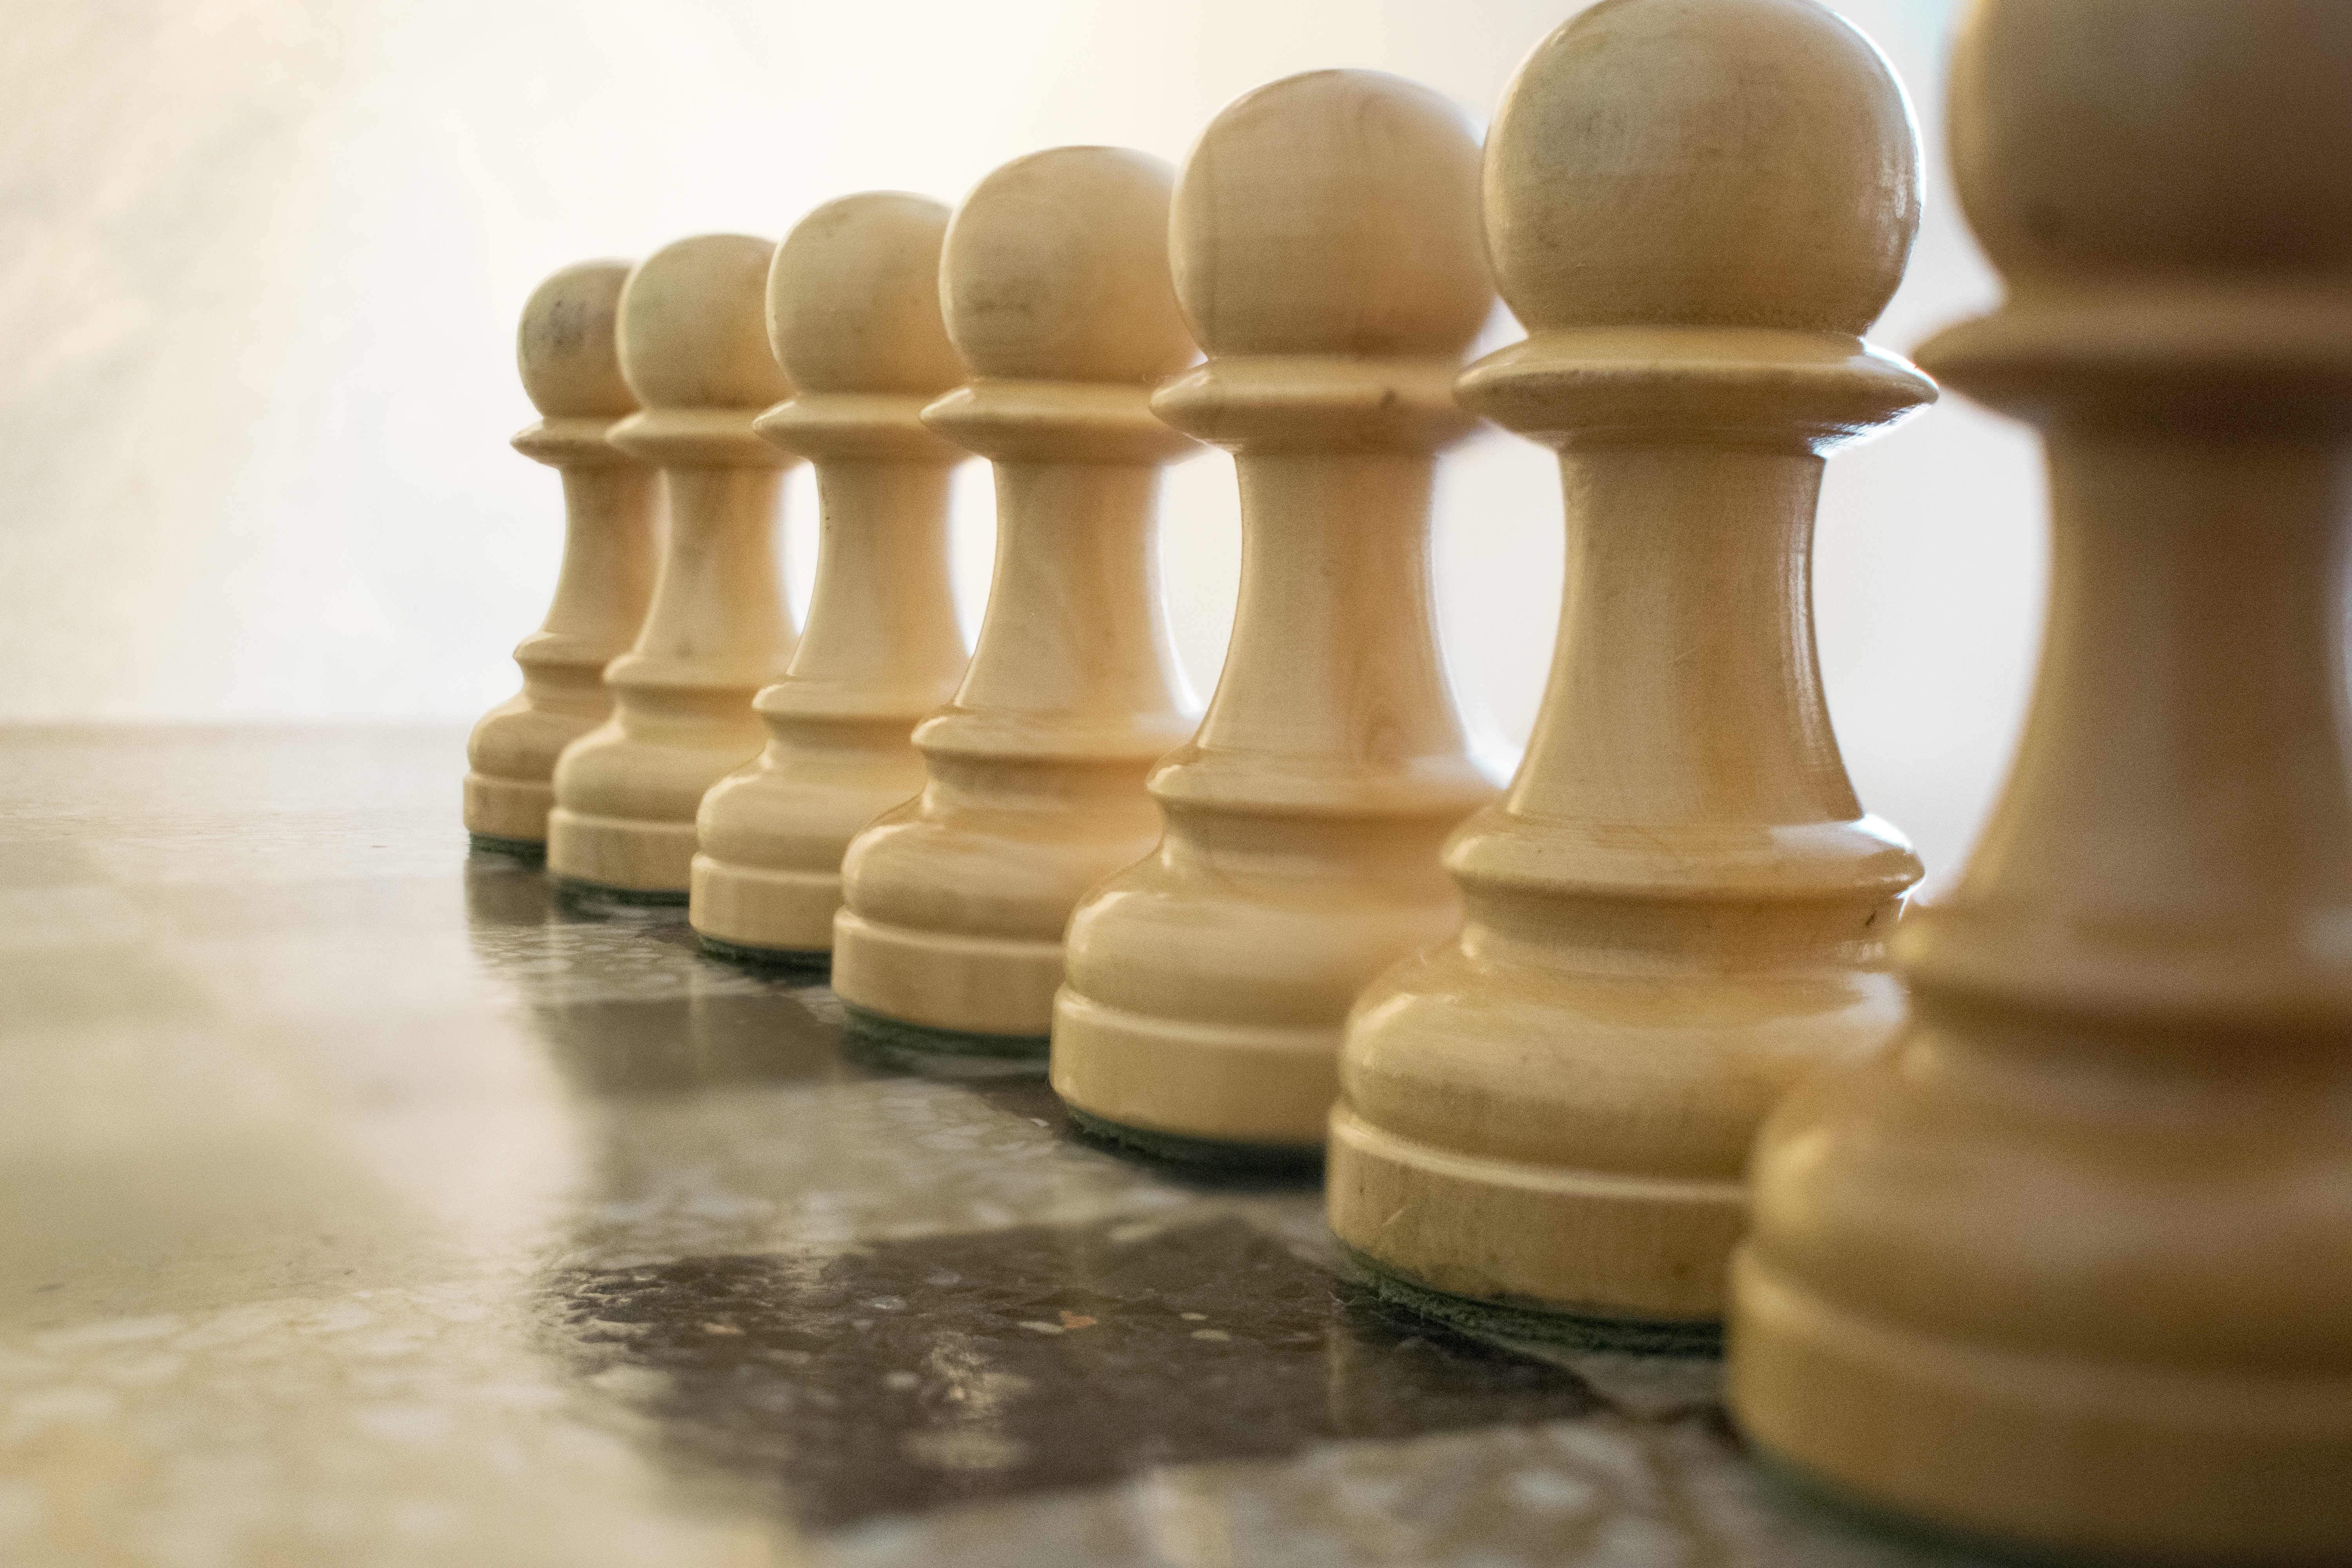
game, recreation, board game, sports, chess, pawn, chessboard, parts, games, pact, chess board, white pawns, pawns, white sport, baluster, indoor games and sports, tabletop game